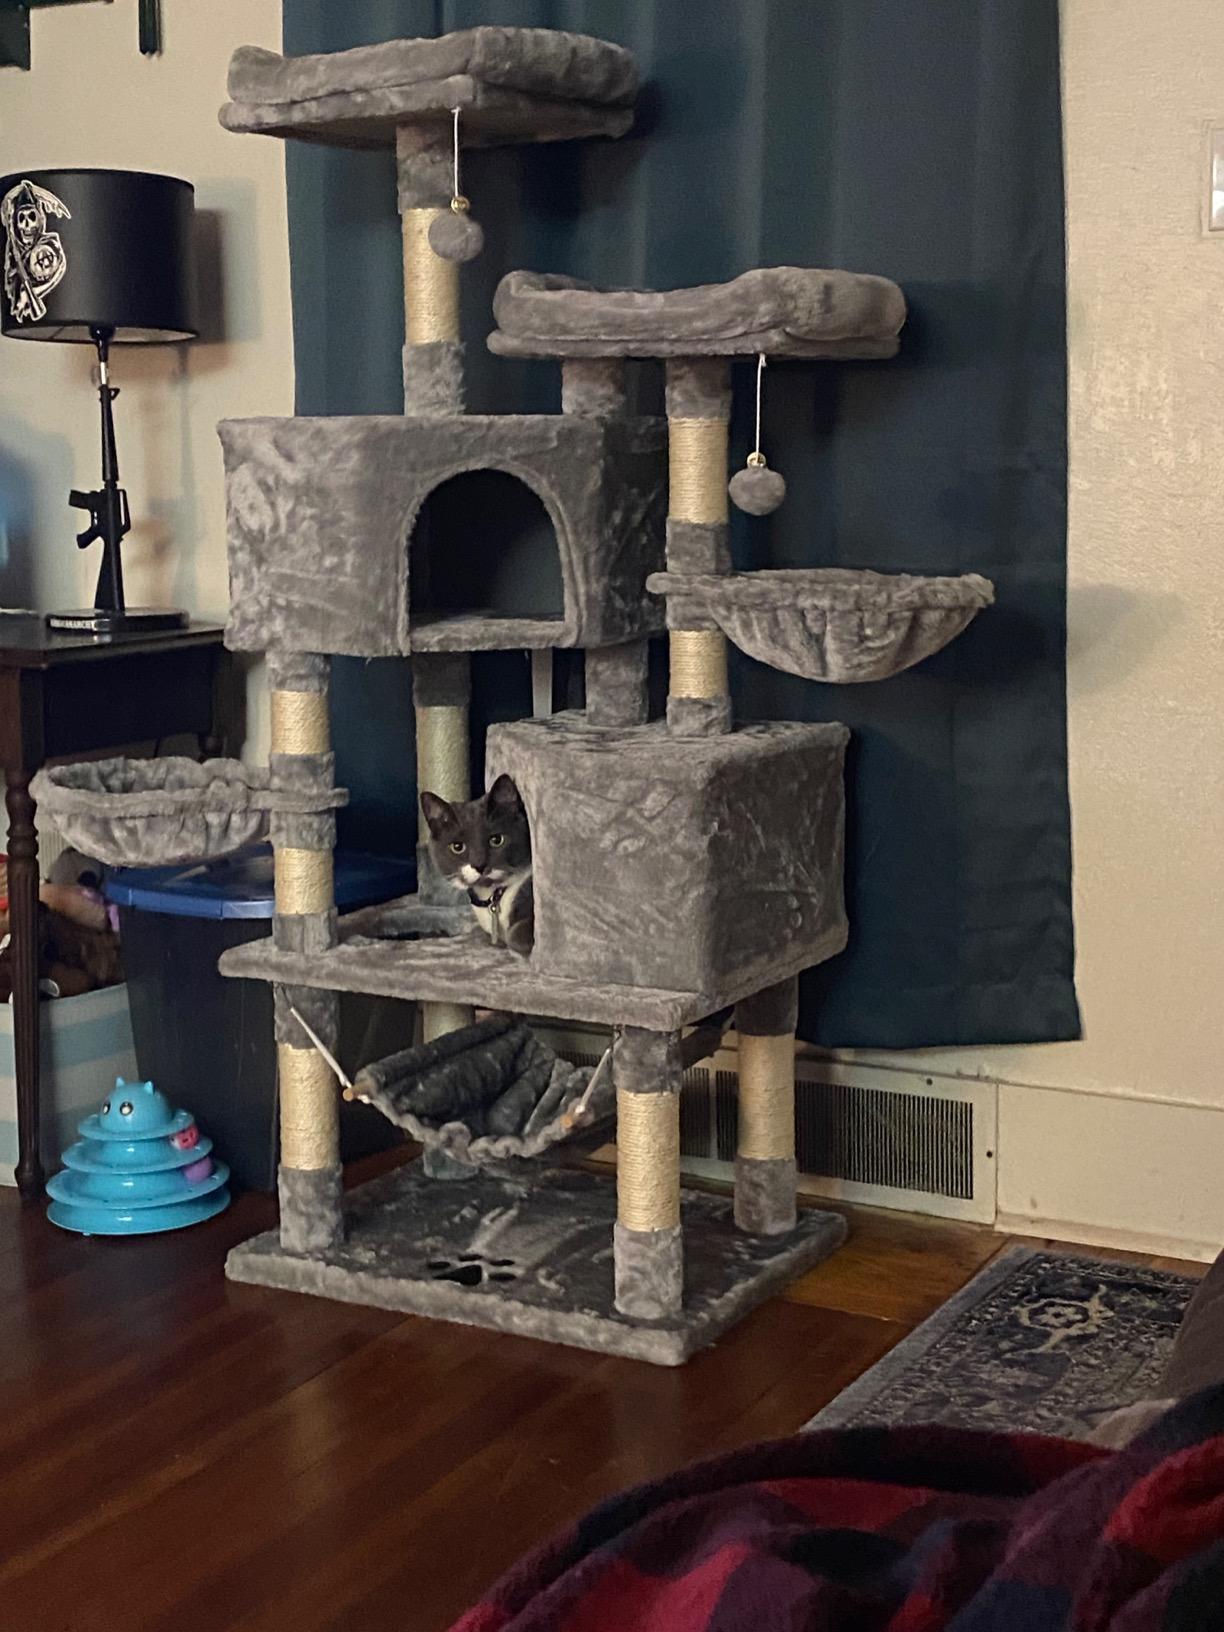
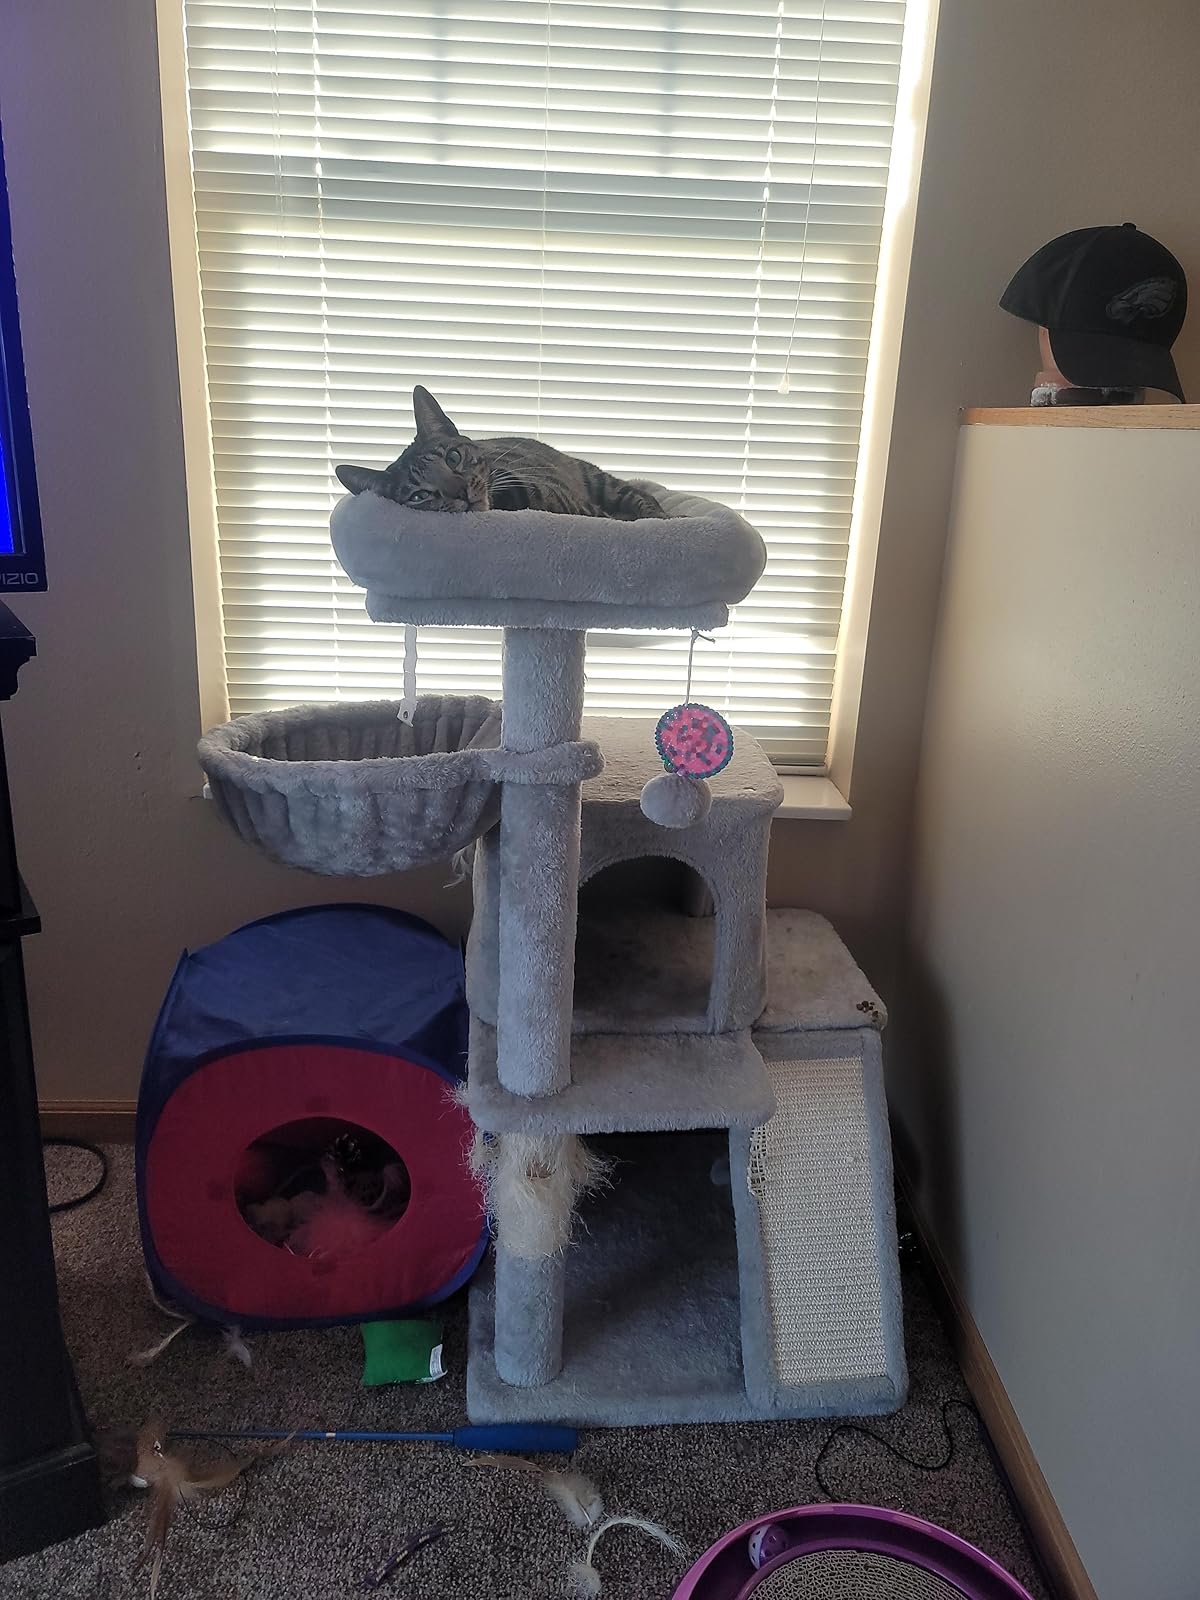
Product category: items_cat tree
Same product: no